Dunster

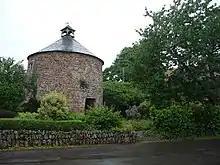
Dunster Dovecote

Dunster was the birthplace of the song "All Things Bright and Beautiful" when Cecil Alexander was staying with Mary Martin, the daughter of one of the owners of Martins Bank. The nearby hill, Grabbist, was originally heather-covered before its reforestation and was described as the "Purple-headed mountain".